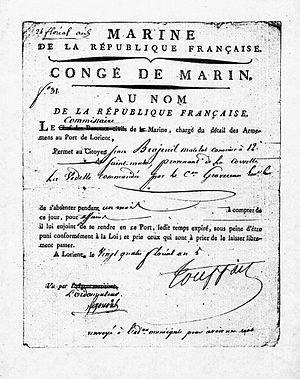
Congé de marin
Le congé de marin est un document remis à un marin navigant pour l'État, un militaire, l'autorisant à quitter temporairement le service pour affaires personnelles selon les conditions légales.